CT Transit

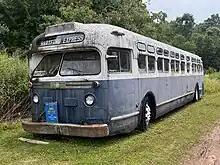
An early Hartford Express bus owned by the Connecticut Trolley Museum

CT Transit is managed by CTDOT and HNS Management is the company's largest contractor, (largely) operating the Hartford, New Haven, and Stamford divisions. However, CT Transit contracts a number of different companies and agencies with the CTDOT-led "core" providing supervision and coordination between them. In some ways CT Transit serves as a "brand" under which companies can operate their services while being part of a larger system. Because of its reliance on contractors however, CTDOT route planning can be significantly impacted by operators' decisions, and contract disputes have led to service cuts when agreements could not be reached.